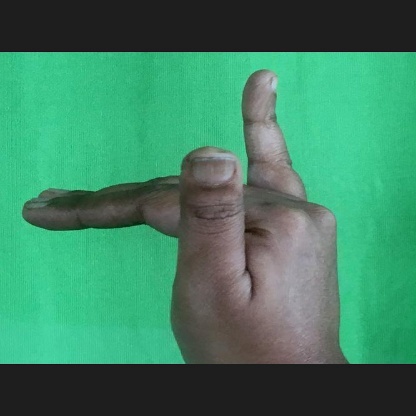
Mudra: Mrigasirsha